Stearns Administrative and Commercial District

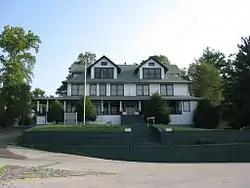

The Stearns Administrative and Commercial District, located on Old U.S. Route 27 in Stearns, Kentucky, is a historic district which was listed on the National Register of Historic Places in 1988. It included six contributing buildings and one non-contributing building.